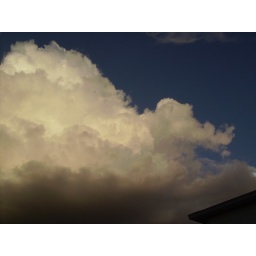
sky above our subdivision... these clouds do not bode well